2010 CONCACAF Women's U-17 Championship

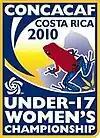
2010 CONCACAF Women's U-17 Championship official logo

The 2010 CONCACAF Under-17 Women's Championship was held in Costa Rica from March 10–20, 2010. This was the second edition of the U-17 women's championship for CONCACAF. The first and second placed teams qualified for the 2010 FIFA U-17 Women's World Cup held in Trinidad and Tobago. The United States were the defending champions from 2008. Trinidad and Tobago did not participate because they automatically qualified to the World Cup as hosts.